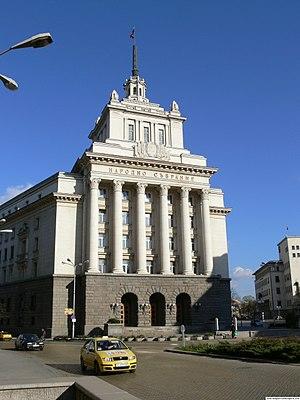
L'architecture stalinienne, ou style impérial stalinien, classicisme stalinien, ou encore gothique stalinien, sont les noms donnés à l'architecture de l'Union soviétique entre 1933, quand les esquisses de Boris Iofane pour le palais des Soviets furent officiellement approuvées, et 1955, quand Nikita Khrouchtchev condamna les « excès » des décennies passées et dissolut l'Académie soviétique d'architecture.
Le Largo de Sofia est un ensemble architectural situé à Sofia, capitale de la Bulgarie, construit dans les années 1950 et représentatif du classicisme stalinien. Il comprend trois bâtiments principaux et est au XXIᵉ siècle un des centres d'intérêt majeurs de la capitale.